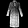
Label: Coat